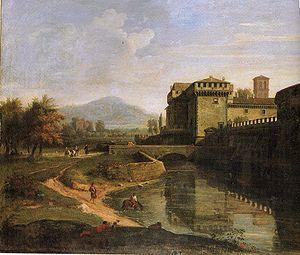
Grottaferrata est une commune italienne située dans la ville métropolitaine de Rome Capitale, en région Latium.